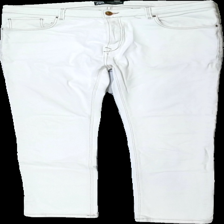
View: front
Type: Jeans
Category: Ladies
Brand: Zara
Colors: White
Material: 100% cotton
Cut: Regular
Size: 44
Season: All
Trend: Denim
Damage location: middle center
Price range: 100-150
Recommended usage: Reuse
Description: vita jeans